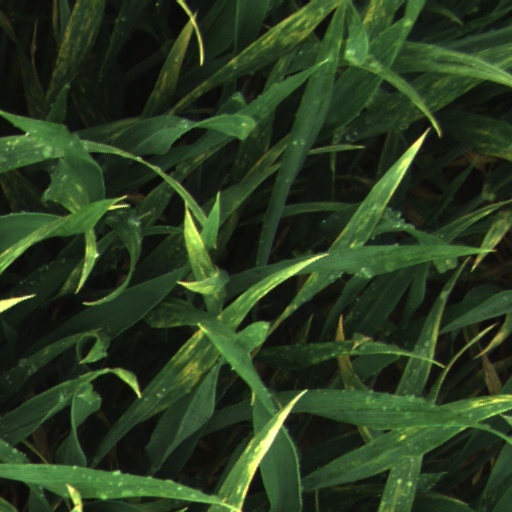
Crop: wheat